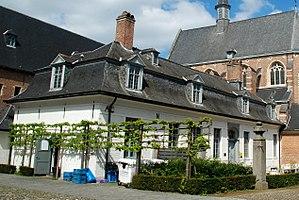
Belgique - Louvain - ancien hôpital Sainte-Élisabeth - ancienne pharmacie
La chapelle de la Porte Romane est une chapelle classée située à Louvain, dans la province du Brabant flamand en Belgique.